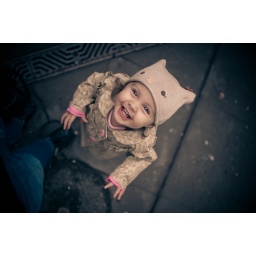
I can't get over how cute that little hat is on her.